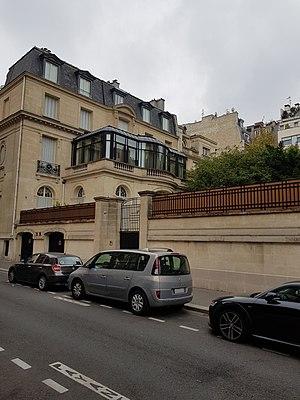
Immeuble 1, rue Henri-de-Bornier, Paris 16 e.
La rue Henri-de-Bornier est une voie du 16ᵉ arrondissement de Paris, en France.